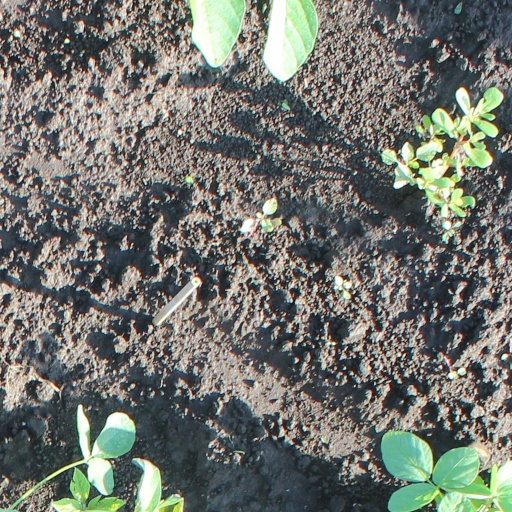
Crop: soybean